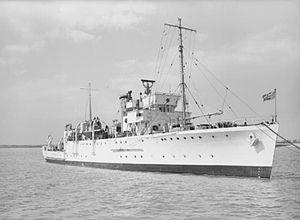
Le HMS Franklin est un navire hydrographique et un dragueur de mines de la classe Halcyon construit pour la Royal Navy dans les années 1930 et utilisé pendant la Seconde Guerre mondiale
William Hamilton and Company était une entreprise de construction navale britannique située à Troon et Ayr dans le Ayrshire en Écosse.